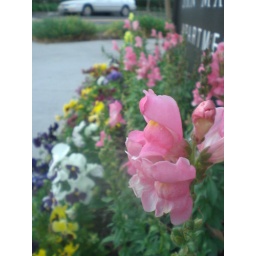
flowers by the welcome sign